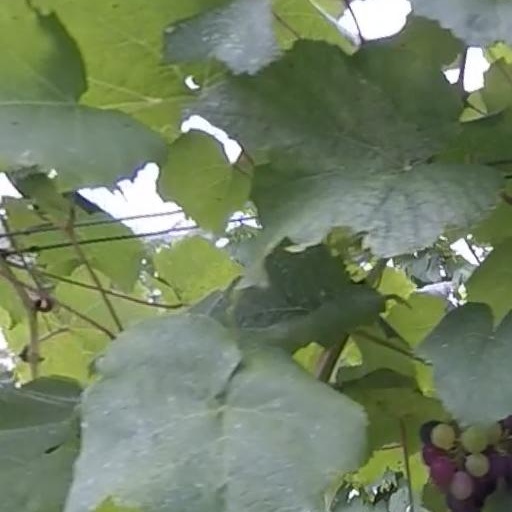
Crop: grape